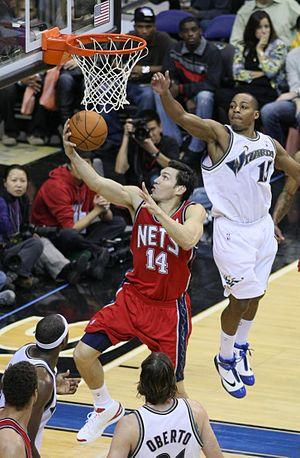
Au Mexique, le sport est très diversifié et au fil des années, plusieurs personnalités ont excellé, tant au niveau national qu’international, dans les sports professionnels et amateurs. En outre, le pays a accueilli différents événements de classe mondiale, notamment deux coupes du monde de football et les Jeux olympiques d'été de 1968. Il hébergera également une partie des matchs de la coupe du monde de football de 2026, en partenariat avec les États-Unis et la Canada.